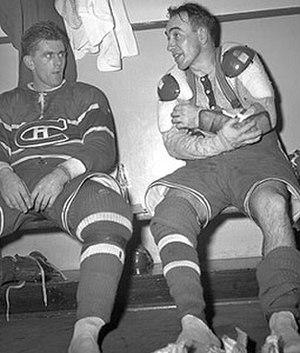
Hector Blake dit Toe Blake O.C. est un joueur et entraîneur professionnel de hockey sur glace.
Joseph Henri Maurice Richard, surnommé le Rocket ou encore la Comète, est un joueur de hockey sur glace professionnel québécois. Il est un des joueurs de hockey les plus connus au Canada et dans le monde entier.
Les Maroons de Montréal est le surnom d'une franchise de hockey sur glace de la Ligue nationale de hockey qui était située à Montréal, dans la province de Québec, au Canada. Officiellement, le nom de l'équipe était Montreal Hockey Club. L'équipe est créée en 1924 pour représenter la communauté anglophone de la ville alors que les Canadiens de Montréal sont l'équipe des francophones.
Joseph Jean Arthur Béliveau est un joueur de hockey sur glace. Après avoir joué en junior à Victoriaville puis à Québec, il devient semi-professionnel avec les As de Québec en 1951-1952. Deux saisons plus tard, il rejoint les Canadiens de Montréal de la Ligue nationale de hockey.